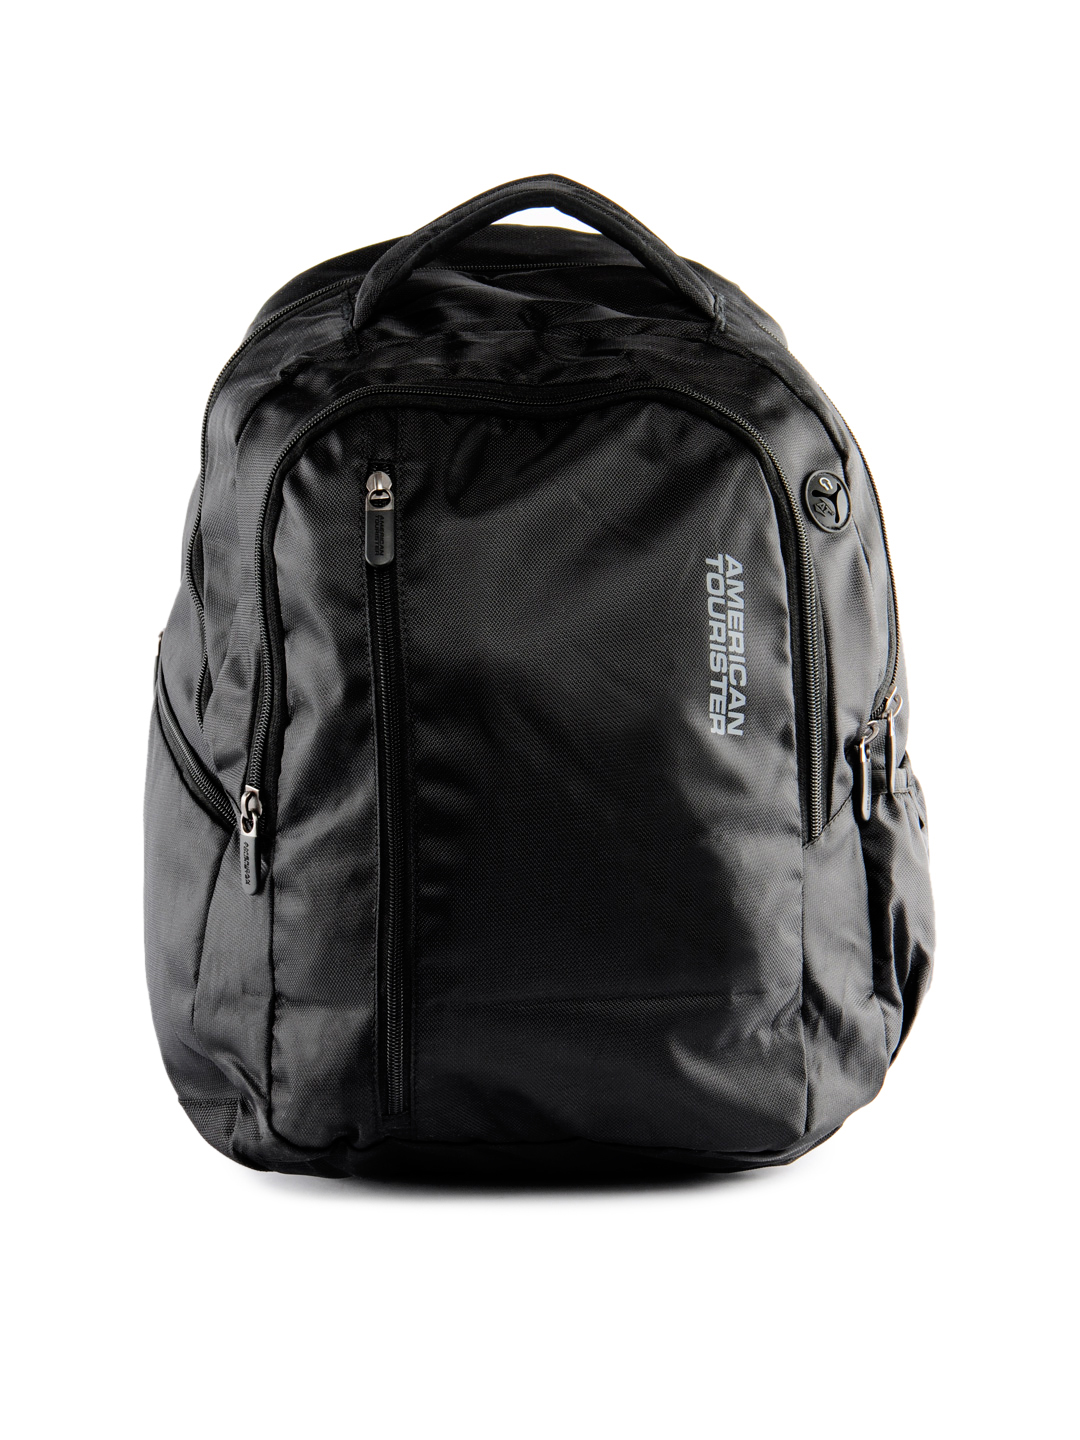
American Tourister Unisex Citi Pro Black Backpack
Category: Accessories / Bags / Backpacks
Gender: Unisex
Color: Black
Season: Winter 2015
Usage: Casual